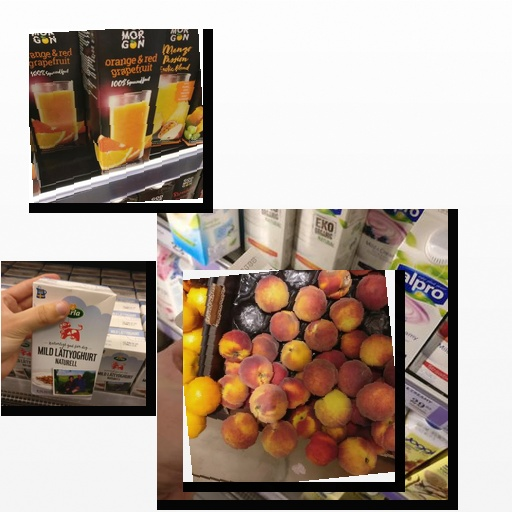
Food items: natural_low_fat_yogurt, orange_red_grapefruit_juice, peach, soyghurt